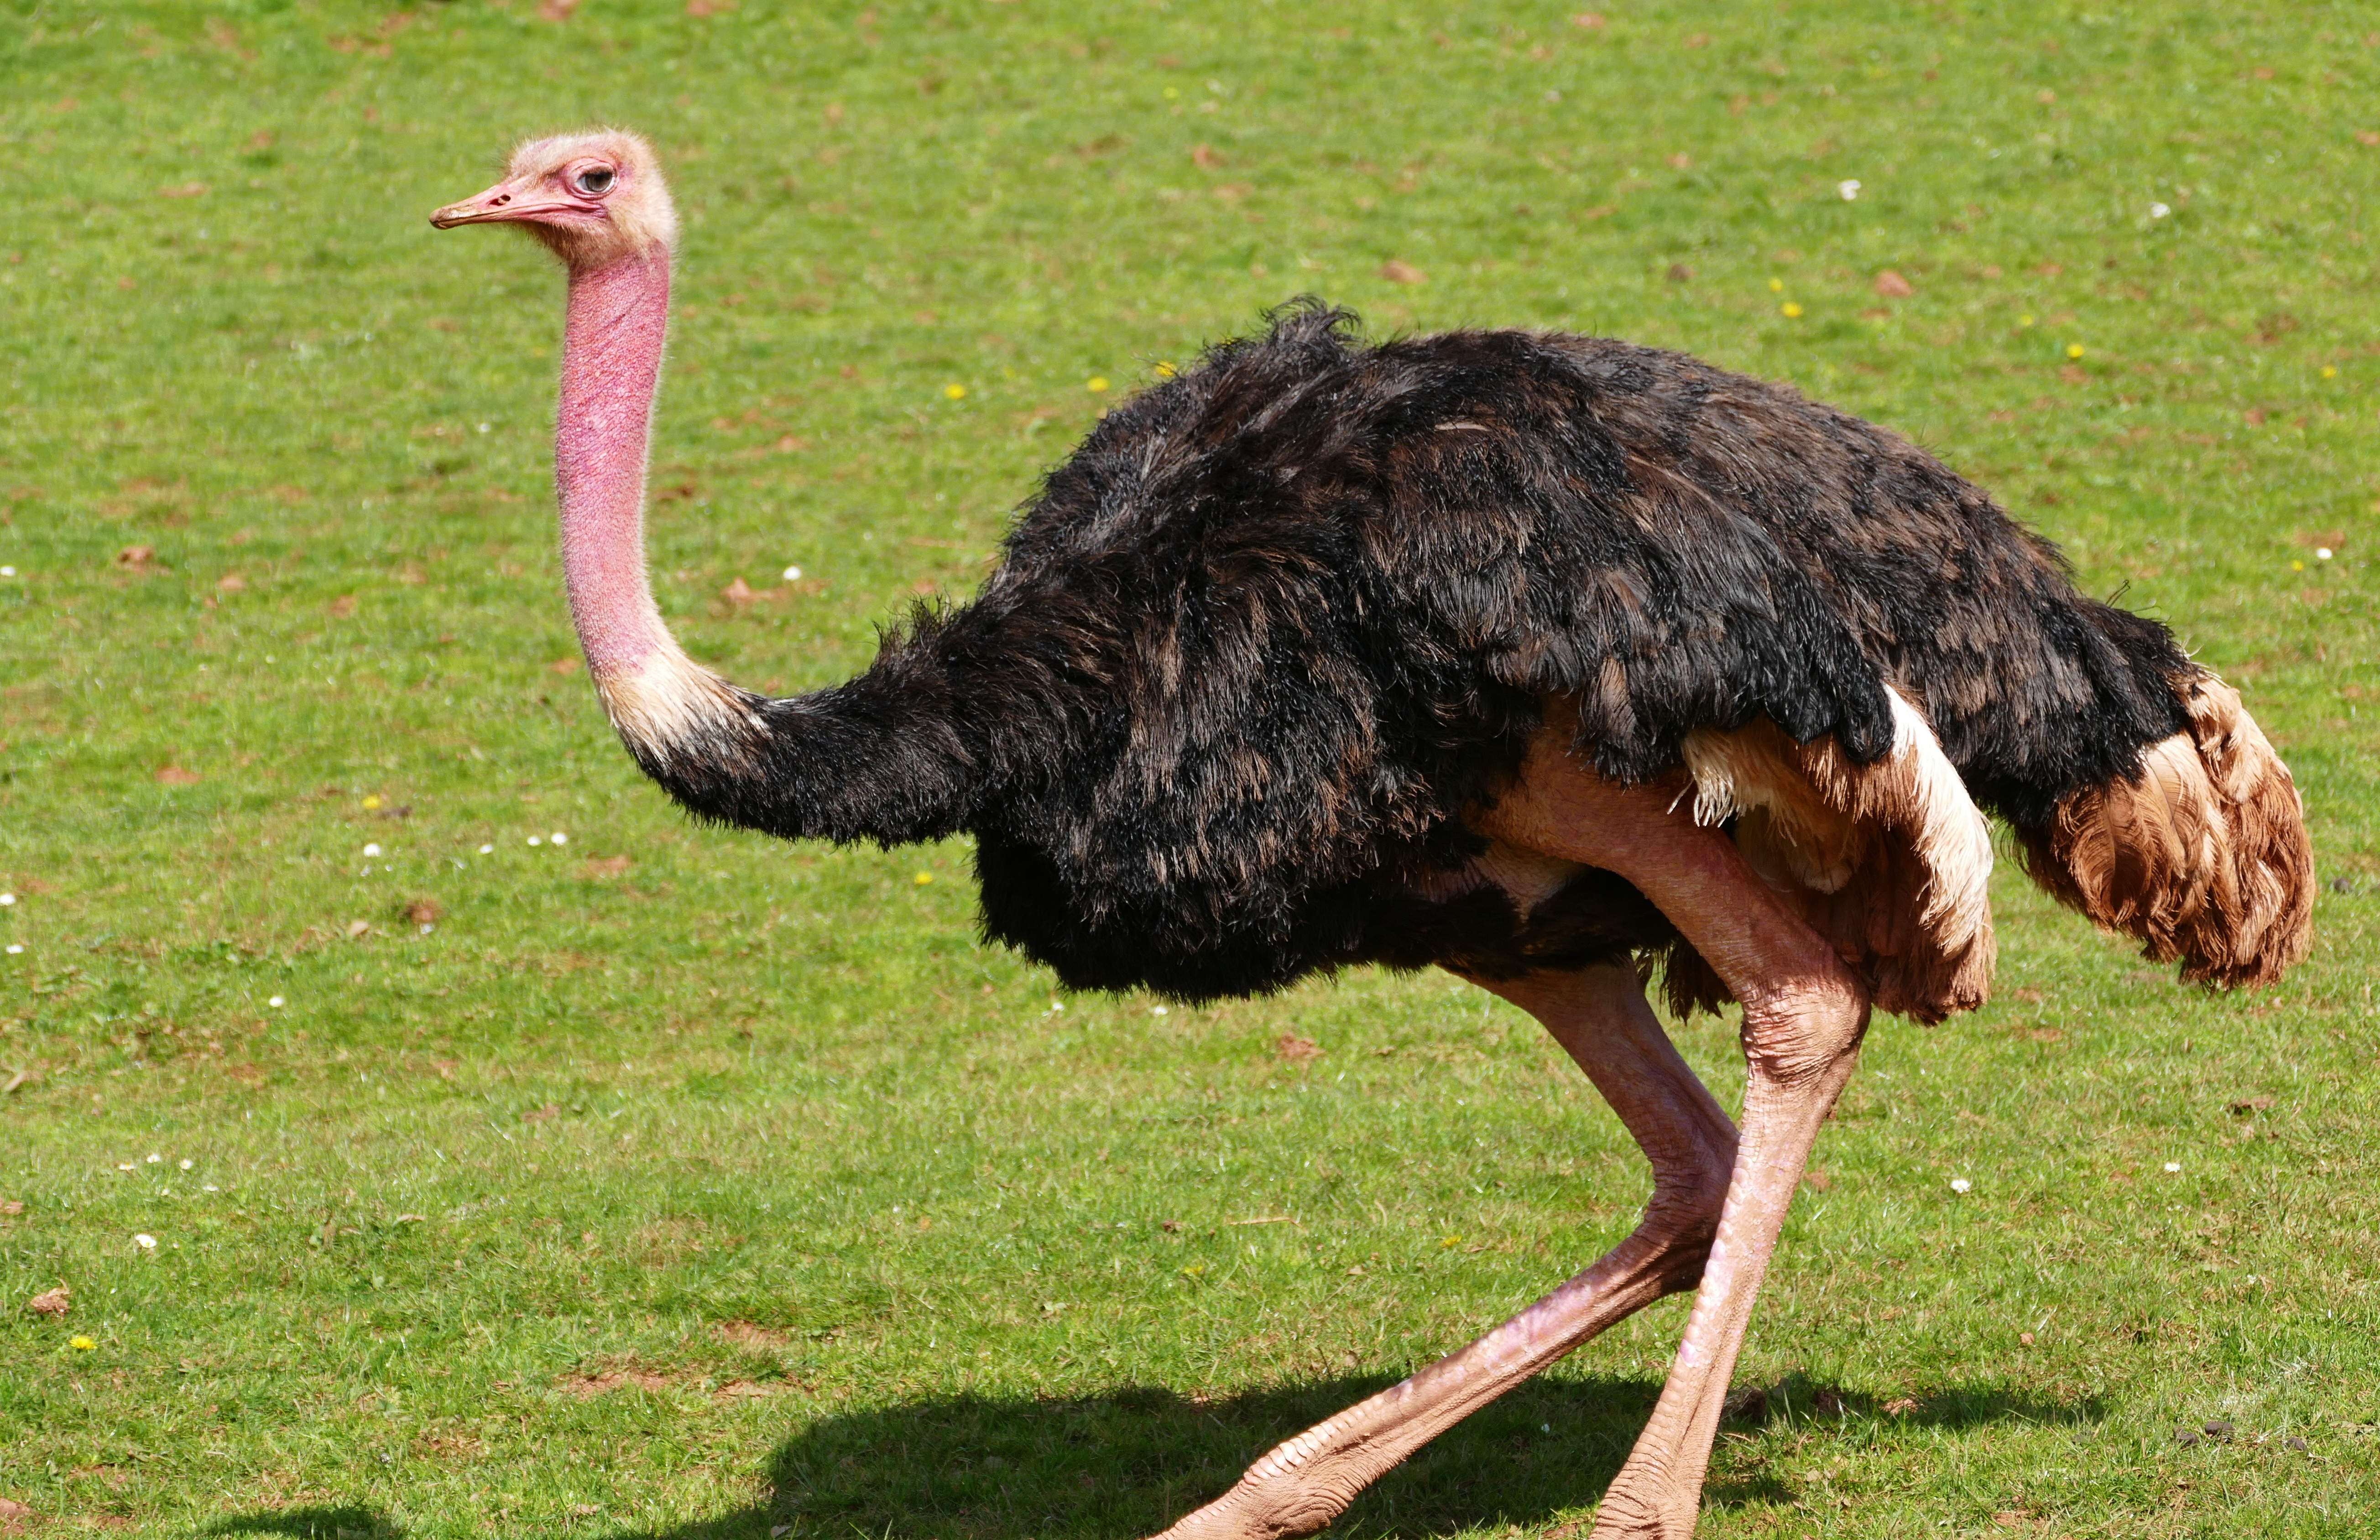
nature, bird, farm, animal, wildlife, wild, beak, ostrich, fowl, fauna, ornithology, face, emu, neck, head, vertebrate, ratite, wild bird, bird watching, wildlife photography, aviary, nature photography, flightless bird, big bird, ostrich farm, ostriches, animal photography, casuariiformes, large bird, common ostrich, ugly bird